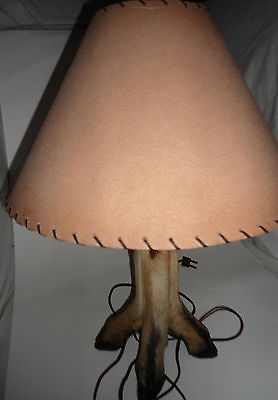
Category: lamp